Hikarinomori Station

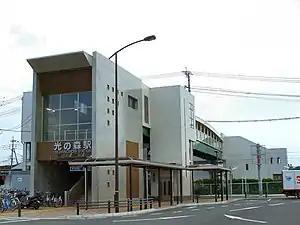
North entrance of Hikarinomori Station in 2006

is a passenger railway station located in the Kita-ku ward of the city of Kumamoto, Kumamoto Prefecture, Japan. It is operated by JR Kyushu.